Umeda Mikio

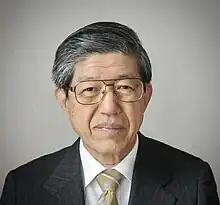
Umeda in 2019

is a Japanese inventor and scientist in the fields of precision agriculture, field robotics and agricultural robot. He is also one of leading international experts in agricultural development strategies in Asia. He is currently serving as Professor emeritus of Kyoto University, Associate Council Member of the Science Council of Japan and Honorary President of CIGR.